Cousin Bette

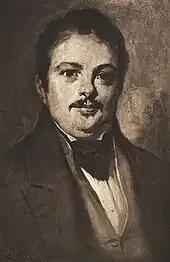
In her second anonymous letter, Ewelina Hańska told Balzac: "Your soul embraces centuries, monsieur."

By 1846 Honoré de Balzac had achieved tremendous fame as a writer, but his finances and health were deteriorating rapidly. After writing a series of potboiler novels in the 1820s, he published his first book under his own name, "Les Chouans" ("The Chouans"), in 1829. He followed this with dozens of well-received novels and stories, including "La Peau de chagrin" ("The Magic Skin"), in 1831, "Le Père Goriot" ("Father Goriot") in 1835, and the two-volume "Illusions perdues" ("Lost Illusions"), in 1837 and 1839. Because of his lavish lifestyle and penchant for financial speculation, he spent most of his life trying to repay a variety of debts. He wrote tirelessly, driven as much by economic necessity as by the muse and black coffee. This regimen of constant work exhausted his body and brought reprimands from his doctor.